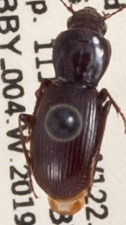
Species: Pterostichus pumilus
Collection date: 2019-06-11
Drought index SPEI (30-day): -0.572
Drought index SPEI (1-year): -2.09
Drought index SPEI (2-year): -2.09